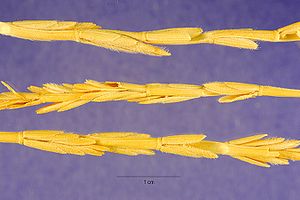
Thinopyrum intermedium / Galleri
Aks.
Thinopyrum intermedium er en flerårig, urteagtig plante med stift opret til svagt overhængende vækst. Bladene er svagt blågrønne, og akset er sammensat af et stort antal småaks, der sidder stramt op mod stænglen. Arten er afprøvet i USA's sydvestlige stater og i flere af Canadas provinser, hvor den viser høj foderværdi og stor evne til at sammenvæve og beskytte jordbunden. Desuden har udvalgte kloner vist sig at producere værdifuldt brødkorn.